Alessandro Sanquirico

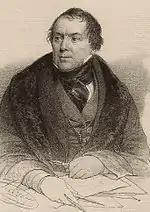
Alessando Sanquirico (Litho Roberto Focosi, 1822)

For fifteen years, from 1818 to 1832, Sanquirico dominated the visual style of La Scala, not only on stage, but also in the auditorium. He designed the ballets of Salvatore Viganò at the beginning of the 19th century, and the world premières of Rossini's "La gazza ladra", Bellini's "Il pirata", "La straniera", "La sonnambula" as well as "Norma" in 1831. His set designs were prepared for Donizetti's works at La Scala, and these included "Anna Bolena" when it appeared there, "Ugo, conte di Parigi" and "L'elisir d'amore", both in 1832, and the premiere of "Lucrezia Borgia" in 1833.